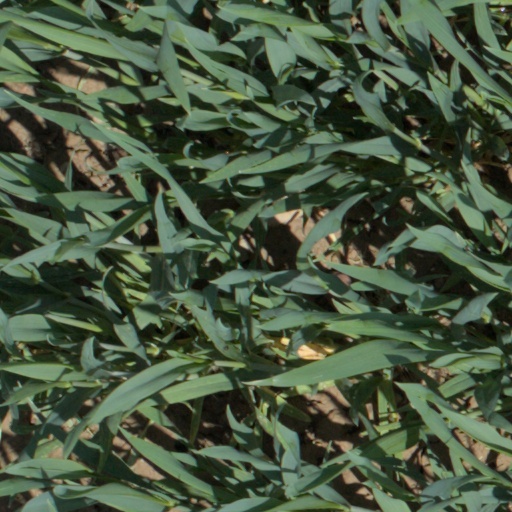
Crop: wheat